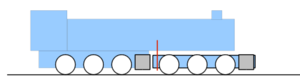
Une « Locomotives Mallet » est l'appellation courante donnée à une locomotive à vapeur articulée compound, système breveté en 1884 par l'ingénieur suisse Anatole Mallet.
Anatole Mallet est un ingénieur des Arts et Manufactures suisse ayant résidé aussi en France. Il conçoit la première locomotive compound et est l'inventeur du brevet de la « locomotive compound à quatre cylindres articulée en deux trains moteurs ».